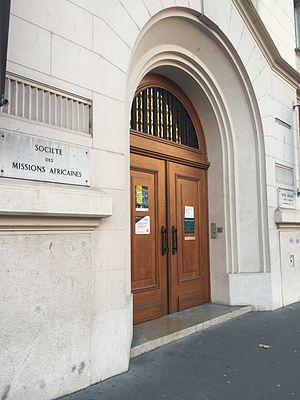
Musée africain de Lyon - entrée
Le musée africain de Lyon, ou musée africain des cultures de l'Afrique de l'Ouest, est doté de l'une des plus importantes collections consacrées aux arts et cultures d'Afrique de l'Ouest. Le Musée Africain, est inauguré en 1863. Il est situé au 150, cours Gambetta dans le 7ᵉ arrondissement de Lyon. Il a fermé ses portes le 27 novembre 2017.
La Société des missions africaines, également appelée Missions africaines de Lyon, est une communauté de missionnaires catholiques, organisée en société de vie apostolique fondée en 1856 et présente sur quatre continents : Afrique, Amérique, Asie et Europe. Elle ne doit pas être confondue avec la Société des missionnaires d'Afrique fondée en 1868 par Mᵍʳ Lavigerie.